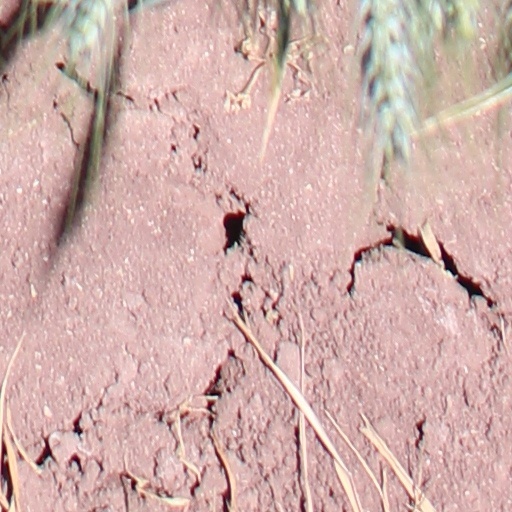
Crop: wheat